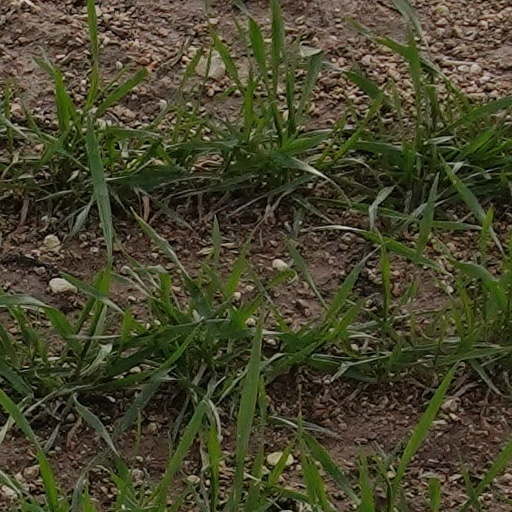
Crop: wheat